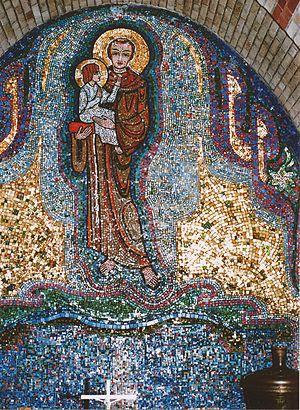
L'église Saint-Louis-de-Gonzague est un édifice religieux catholique sis à Utrecht dans les Pays-Bas, plus précisément dans le quartier d'Abstede qui se trouve à l'est du centre-ville. Une première église construite au début du XXe siècle est remplacée en 1924 par l’édifice actuel de style romano-byzantin. Responsables de la nouvelle paroisse les Jésuites placent l'église sous le patronage de saint Louis de Gonzague. Elle dépend de l'archidiocèse d'Utrecht.